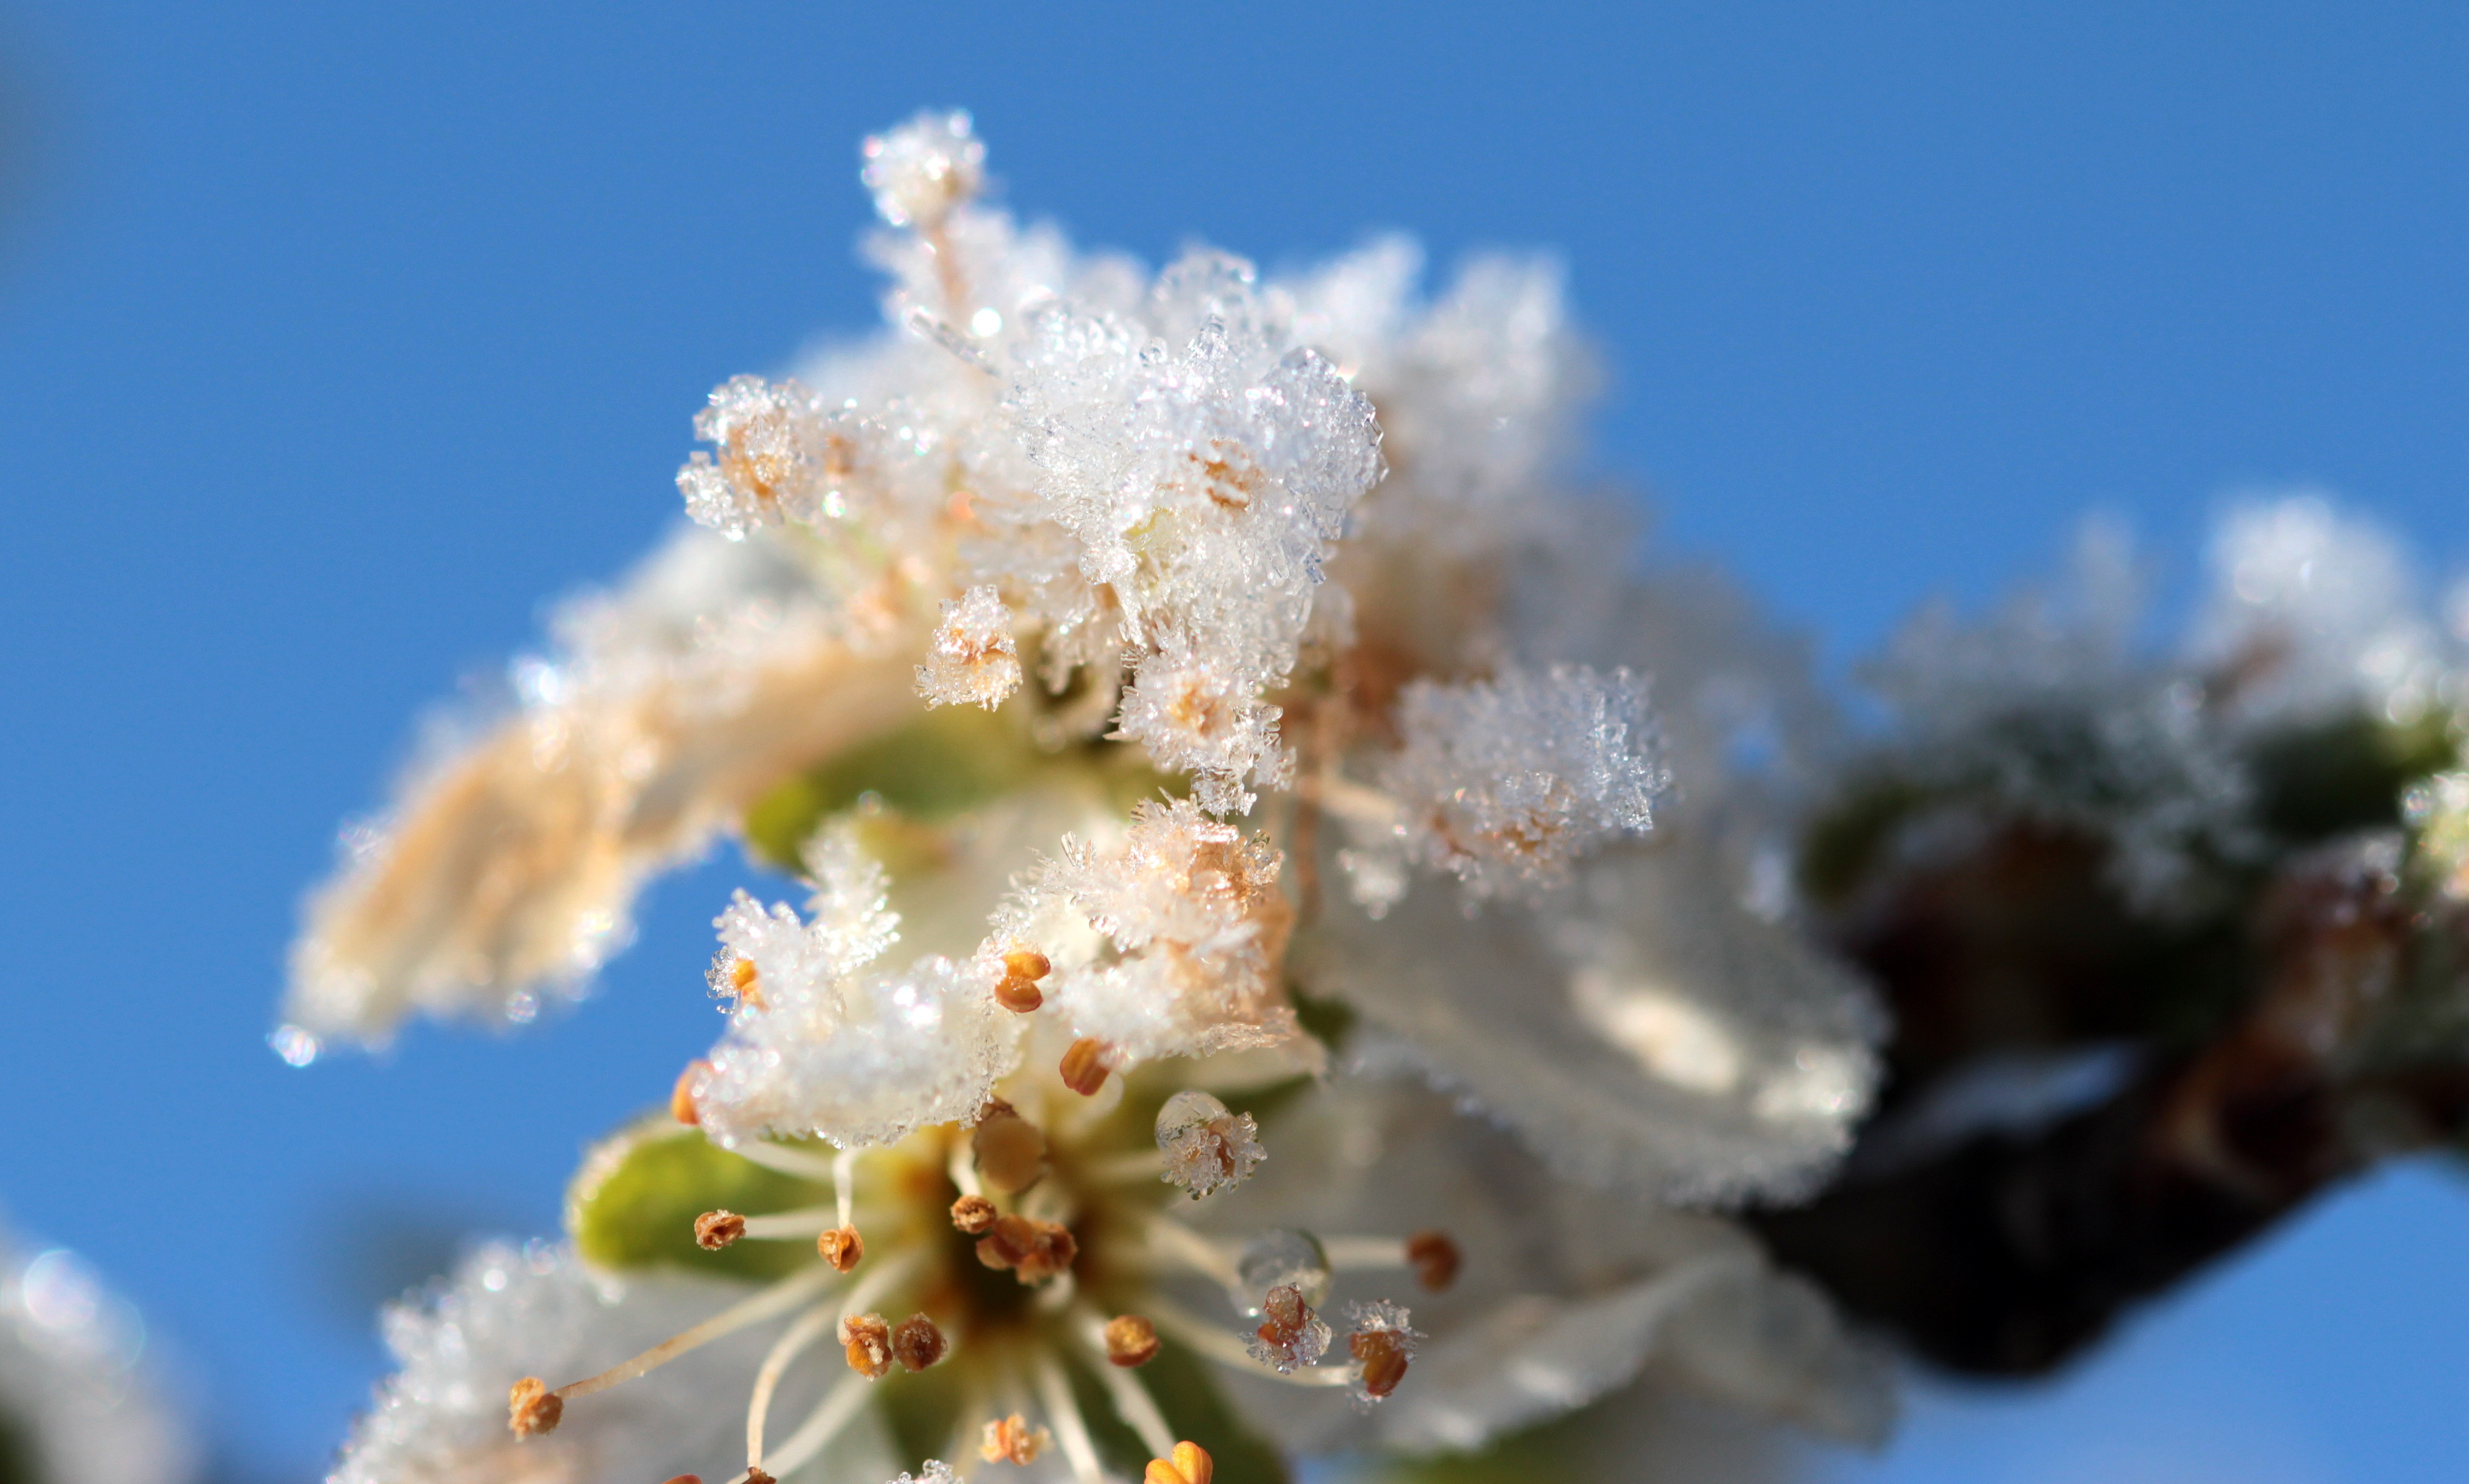
tree, nature, branch, blossom, cold, plant, photography, leaf, flower, frost, spring, produce, frozen, flora, season, close up, iced, shrub, icy, freezing, macro photography, eiskristalle, plum blossom, flowering stems, plum tree, prunus domestica, bl tenstengel encased in frost, fruit formation in danger, woody plant